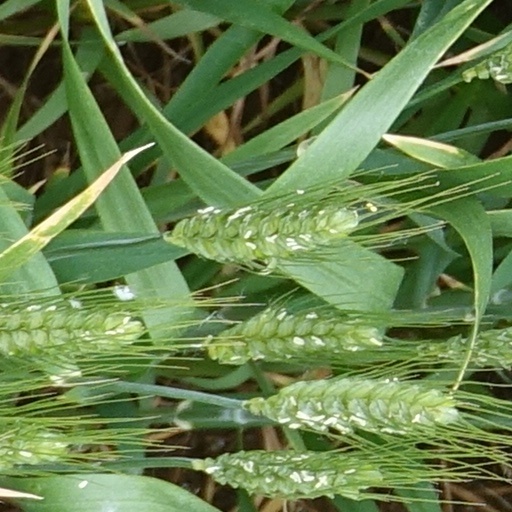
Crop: wheat